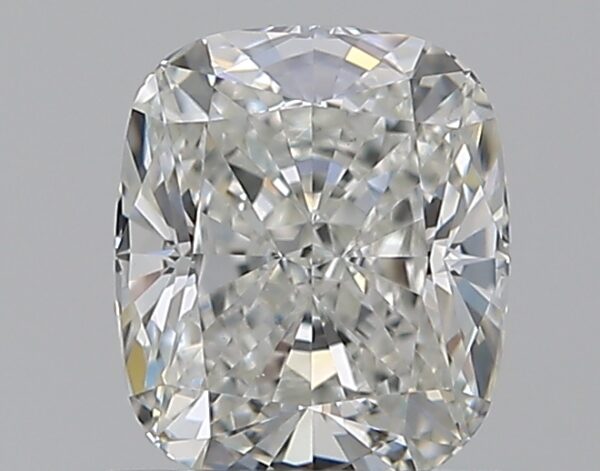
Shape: cushion
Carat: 0.73
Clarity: VS1
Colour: G
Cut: EX
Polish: EX
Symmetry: EX
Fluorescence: N
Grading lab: GIA
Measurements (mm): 5.61 x 4.8 x 3.23